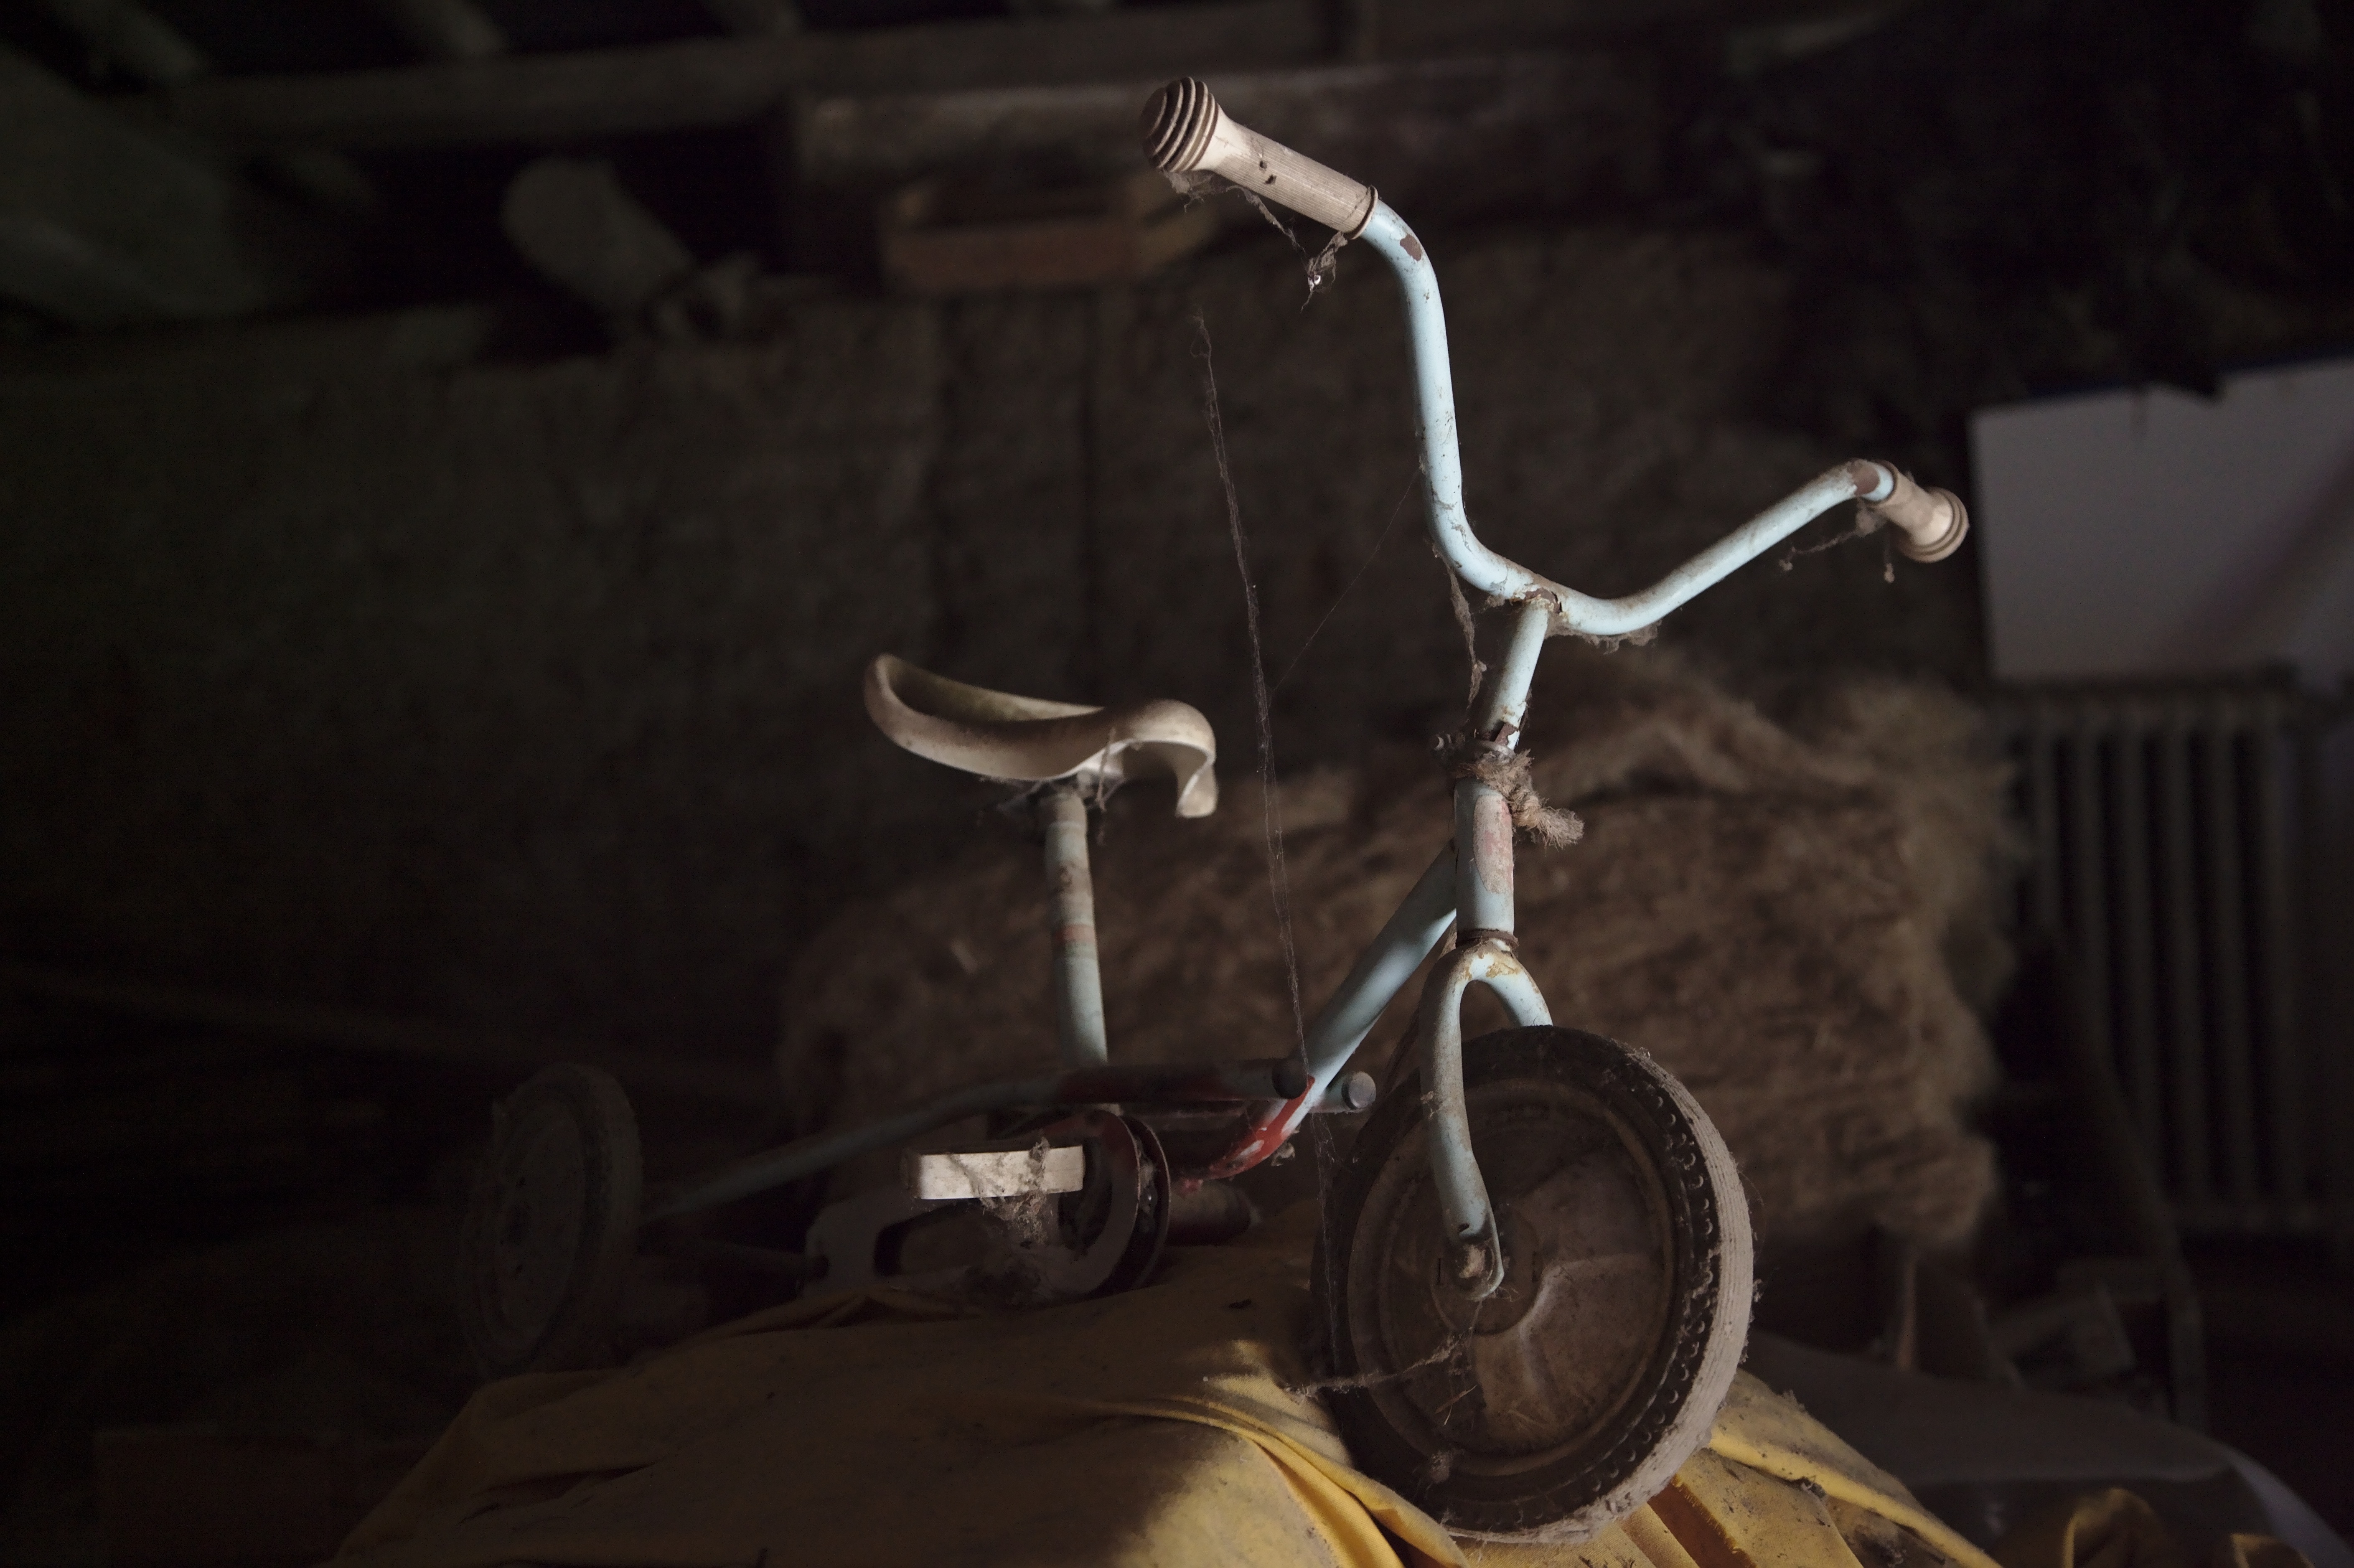
wheel, tricycle, old, bicycle, vehicle, mountain bike, attic, side, freeride, spider webs, cycle sport, bicycle motocross, bmx bike, freestyle bmx